Imaging phantom

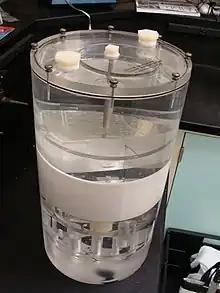
An imaging phantom for determining CT performance

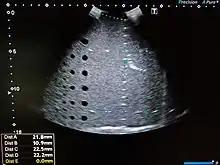
Imaging phantom as seen on a medical ultrasound machine

Imaging phantom, or simply phantom, is a specially designed object that is scanned or imaged in the field of medical imaging to evaluate, analyze, and tune the performance of various imaging devices. A phantom is more readily available and provides more consistent results than the use of a living subject or cadaver, and likewise avoids subjecting a living subject to direct risk. Phantoms were originally employed for use in 2D x-ray based imaging techniques such as radiography or fluoroscopy, though more recently phantoms with desired imaging characteristics have been developed for 3D techniques such as SPECT, MRI, CT, Ultrasound, PET, and other imaging methods or modalities.